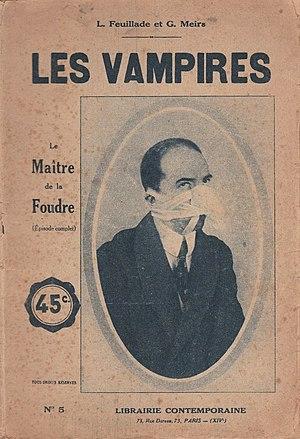
Le Maître de la Foudre, couverture du tome 5 de la série de novélisation des films Les Vampires de Louis Feuillade, Paris, Librairie contemporaine, 1916.